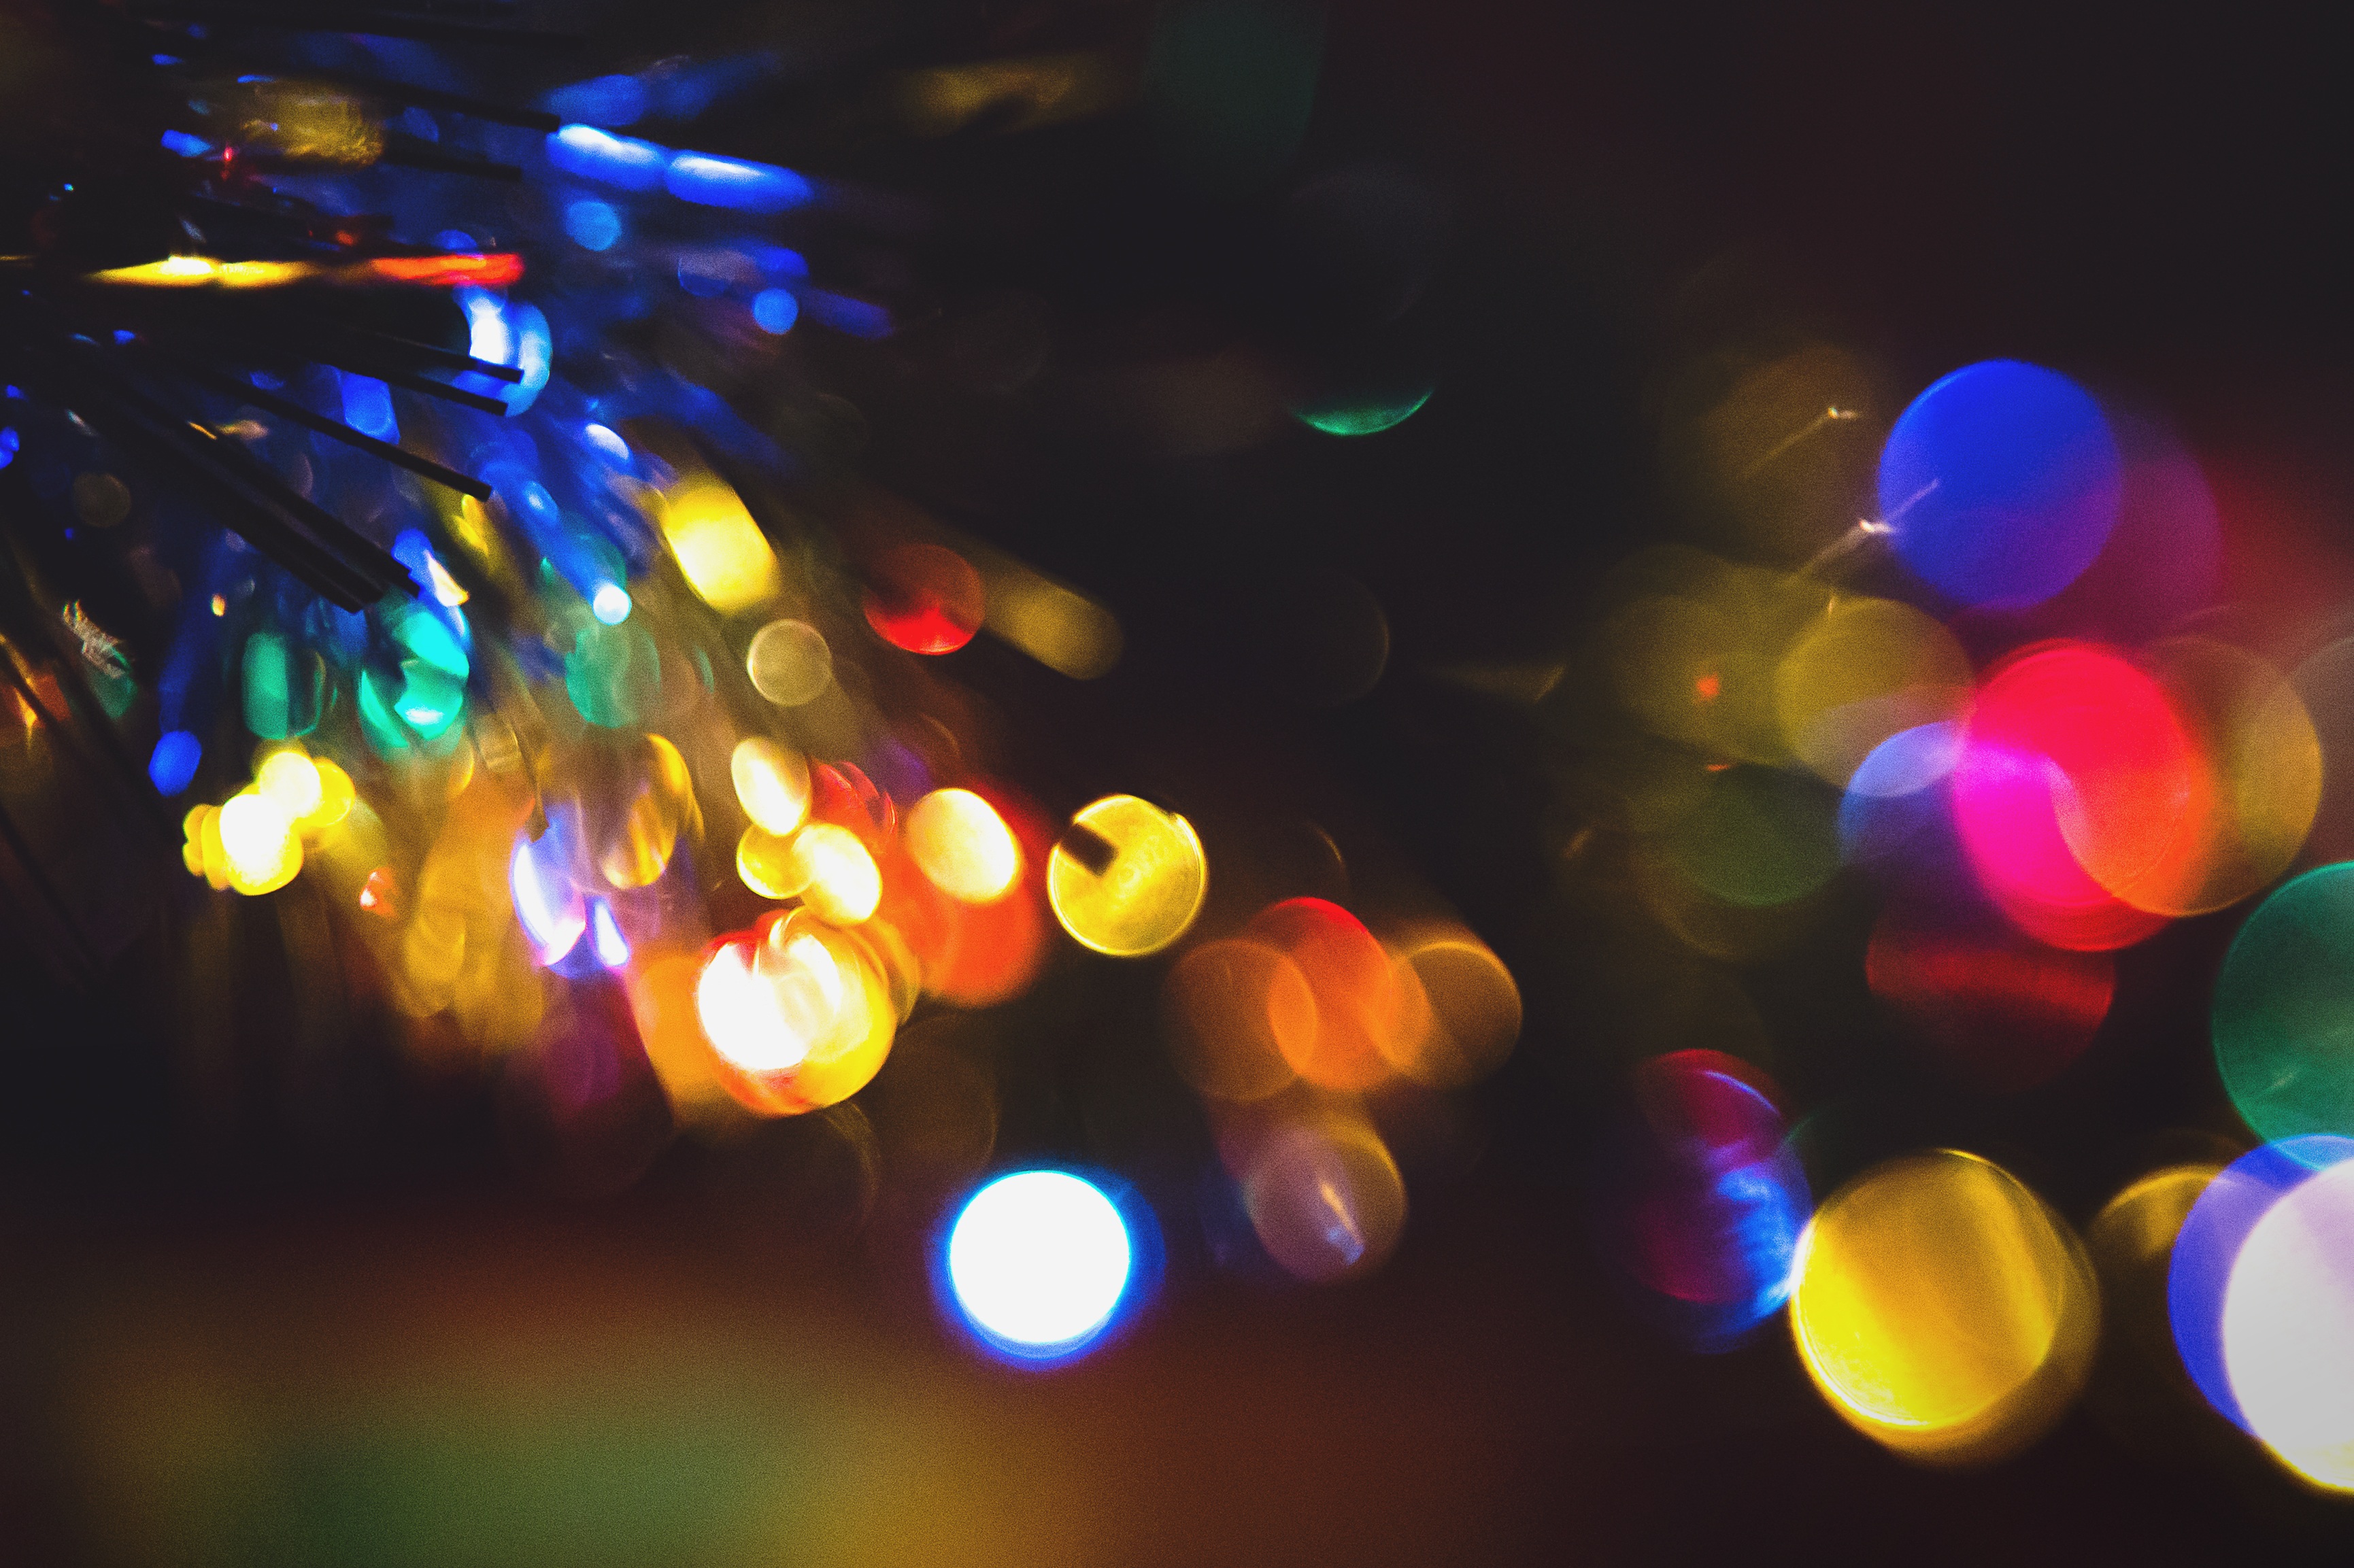
tree, nature, light, night, sunlight, flower, petal, celebration, decoration, green, reflection, color, holiday, blue, yellow, christmas, lighting, christmas tree, season, circle, christmas decoration, bright, shape, macro photography, christmas lights, light background, lights background